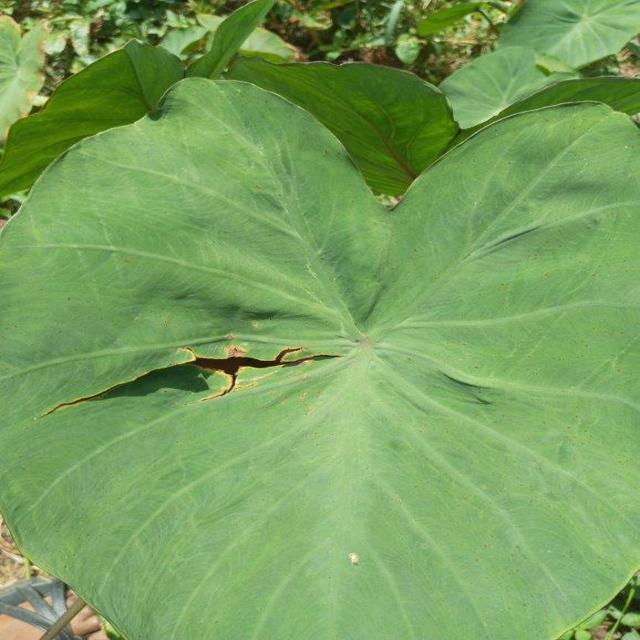
Label: Healthy